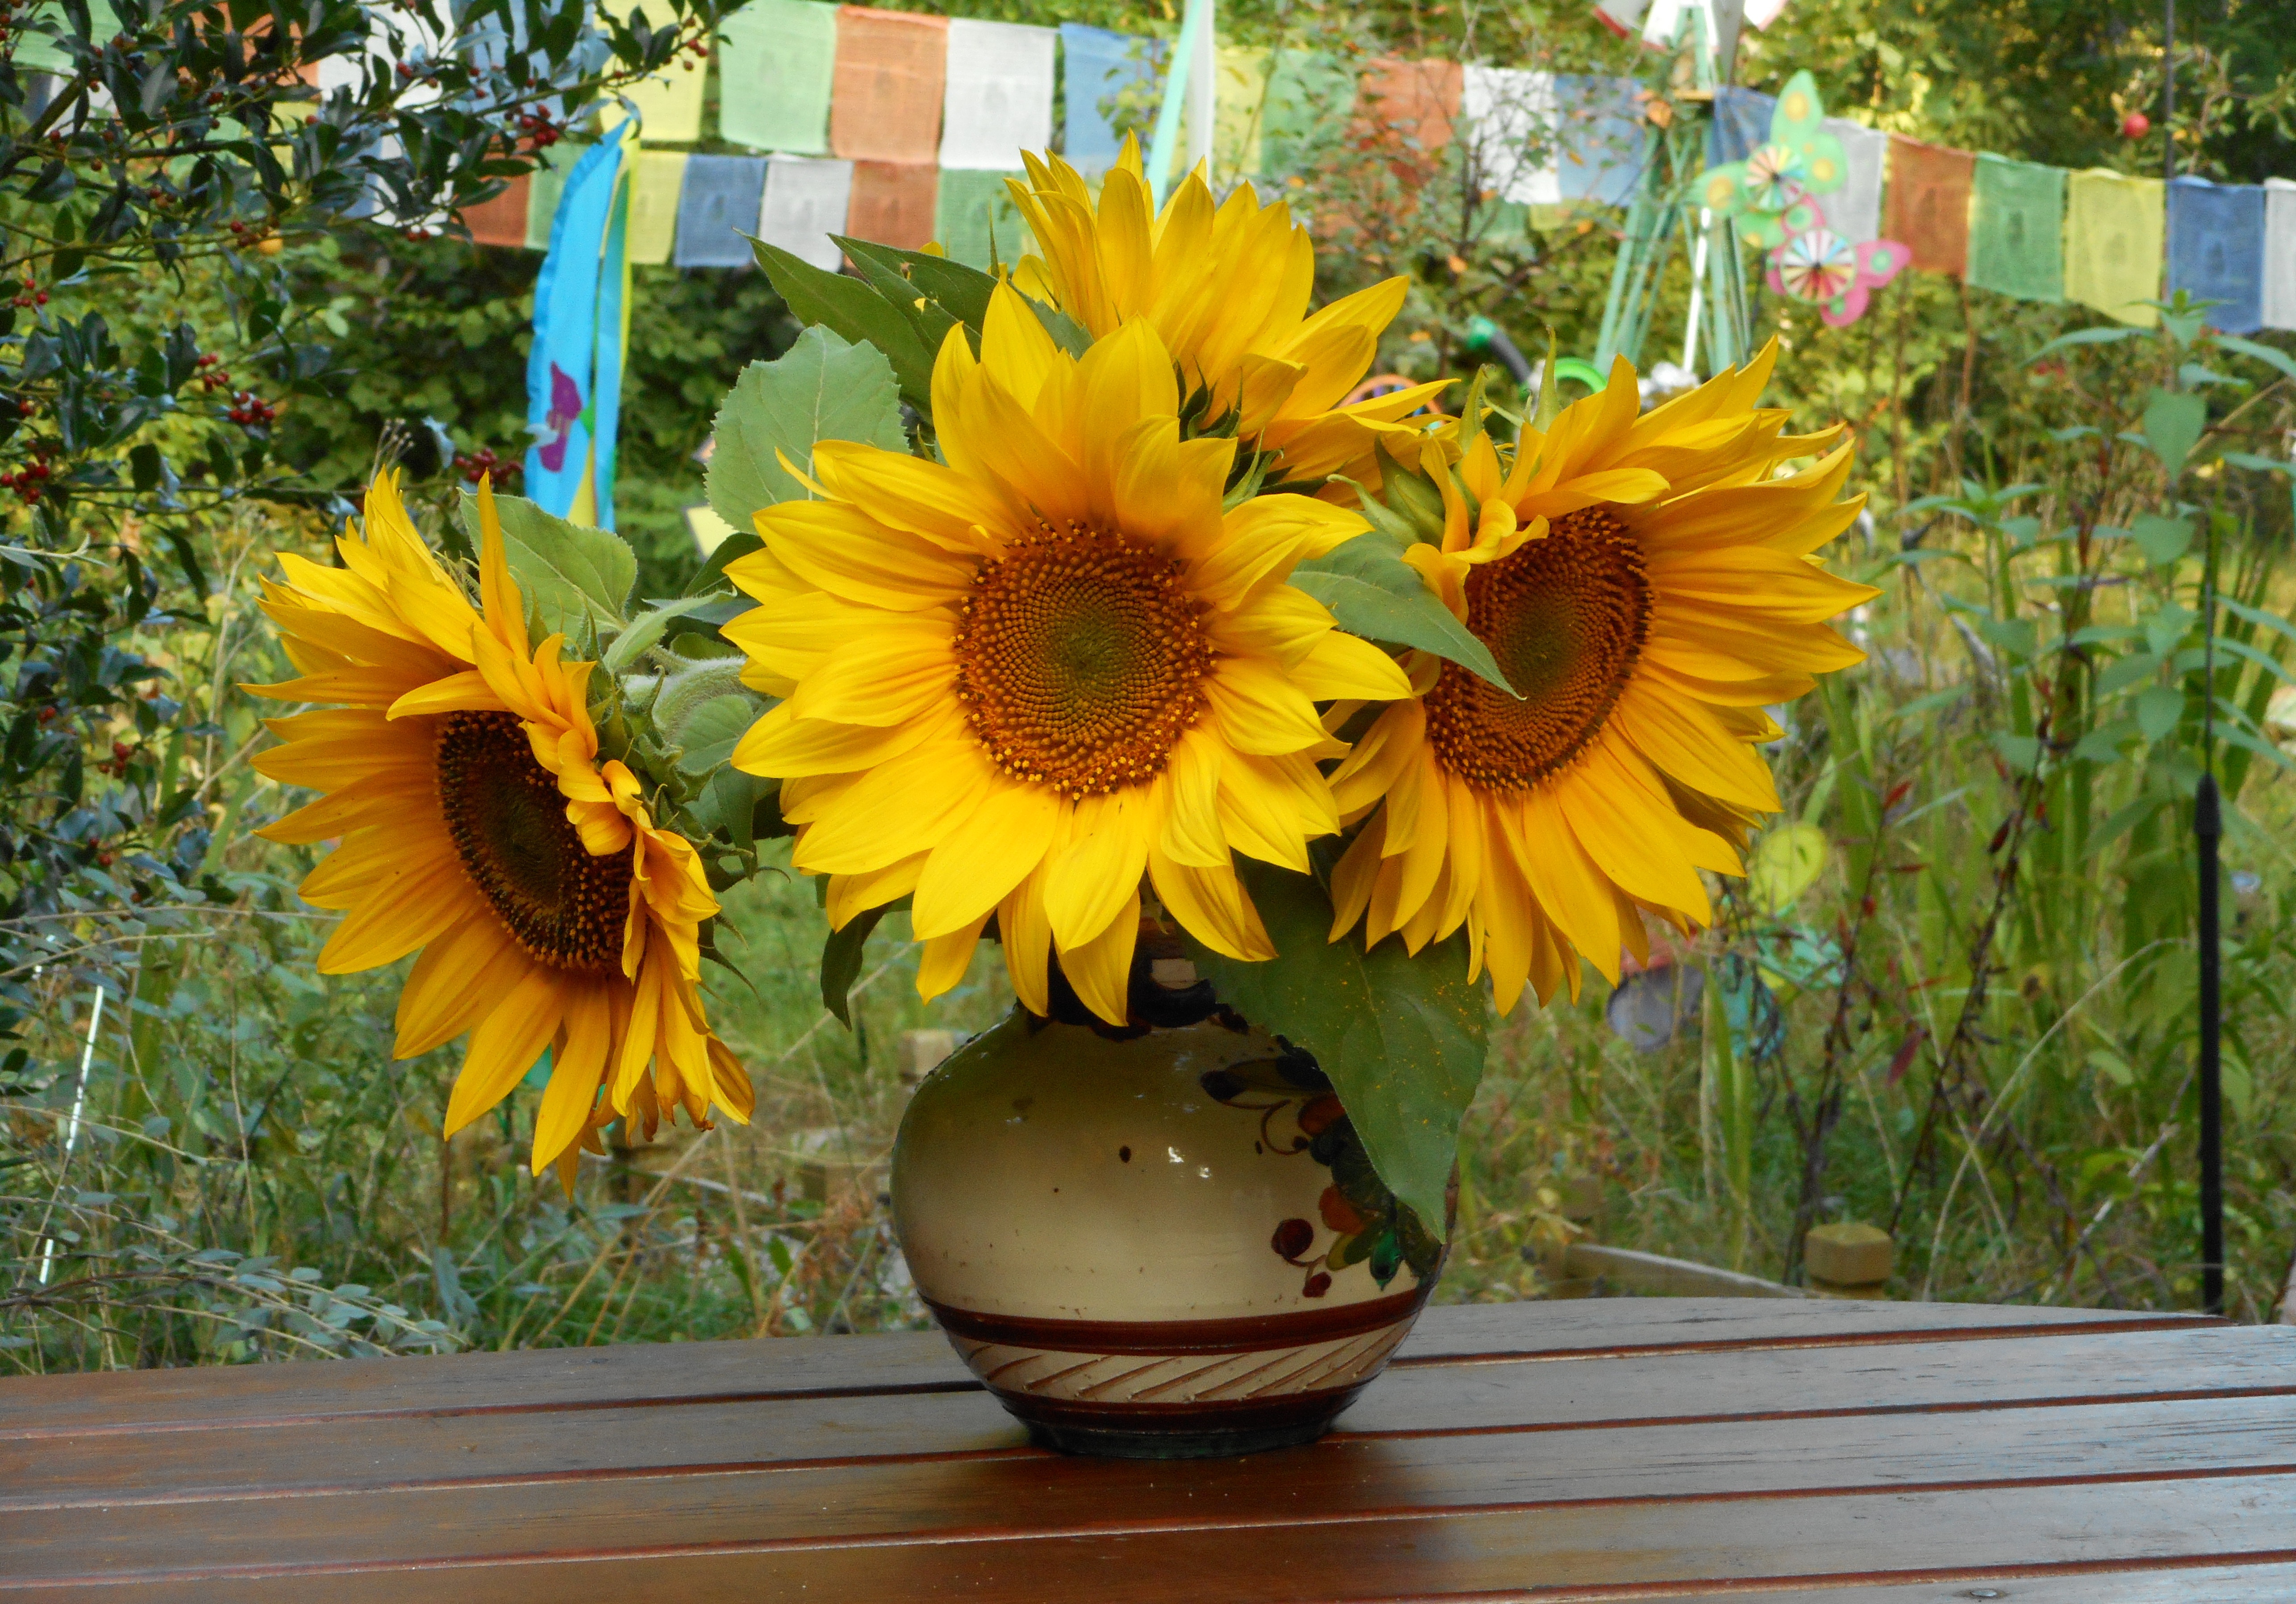
plant, flower, summer, bouquet, botany, yellow, flora, sunflower, flowers, decorative, bouquet of flowers, strauss, floristry, sunflower field, flowering plant, daisy family, flower bouquet, yellow bouquet, sunny yellow, floral design, sunflower seed, land plant, flower arranging